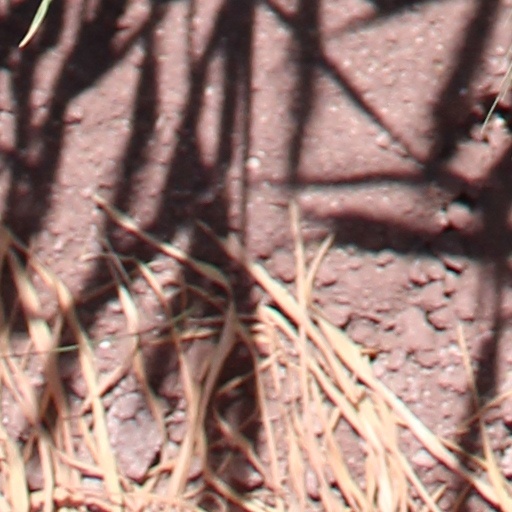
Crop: wheat